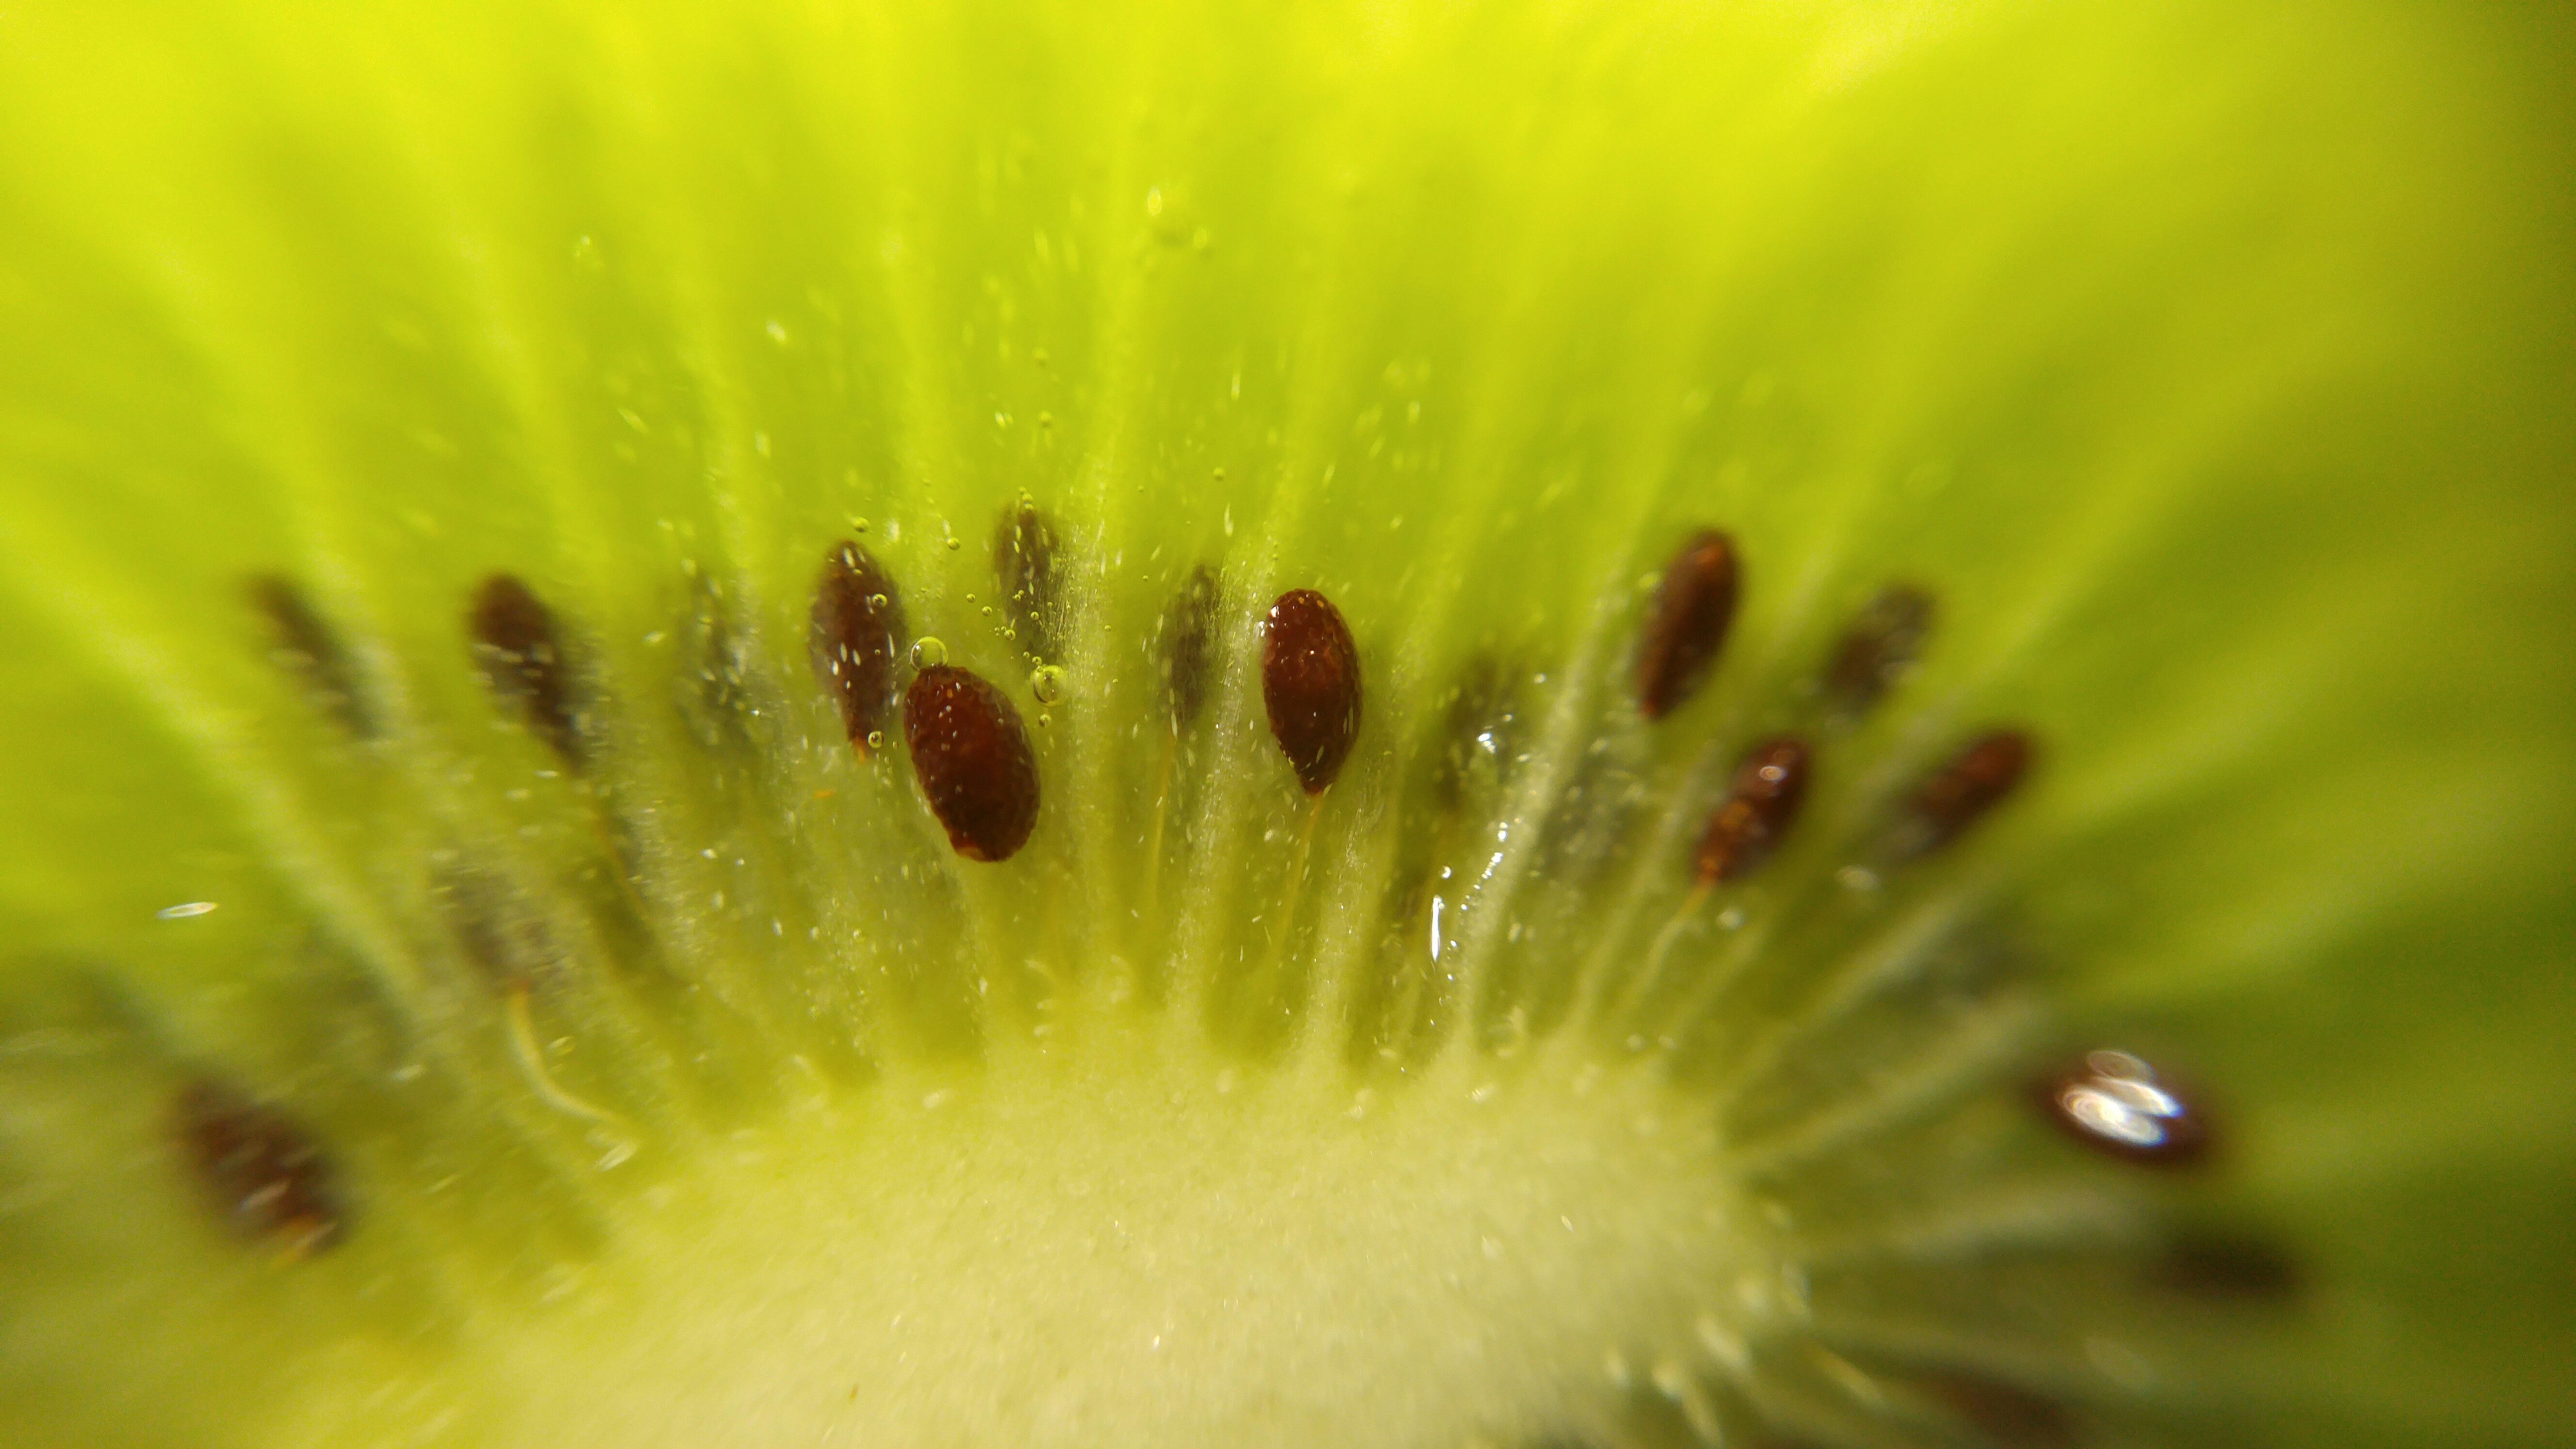
nature, plant, photography, fruit, sweet, leaf, flower, petal, pollen, food, green, produce, tropical, color, natural, fresh, botany, colorful, yellow, juicy, healthy, flora, delicious, slice, wildflower, close up, kiwi, nutrition, vegetarian, raw, diet, organic, macro photography, flowering plant, plant stem, land plant